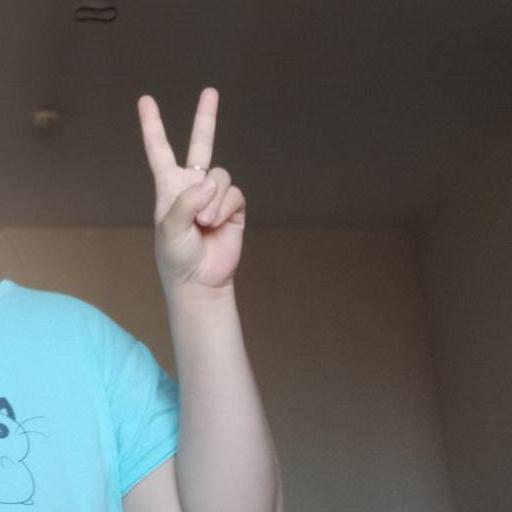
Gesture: peace